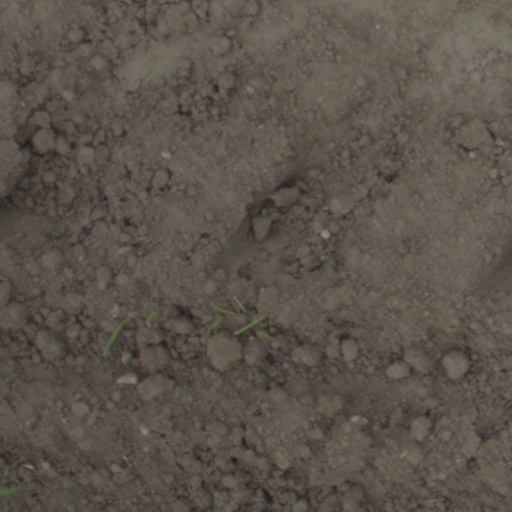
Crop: wheat